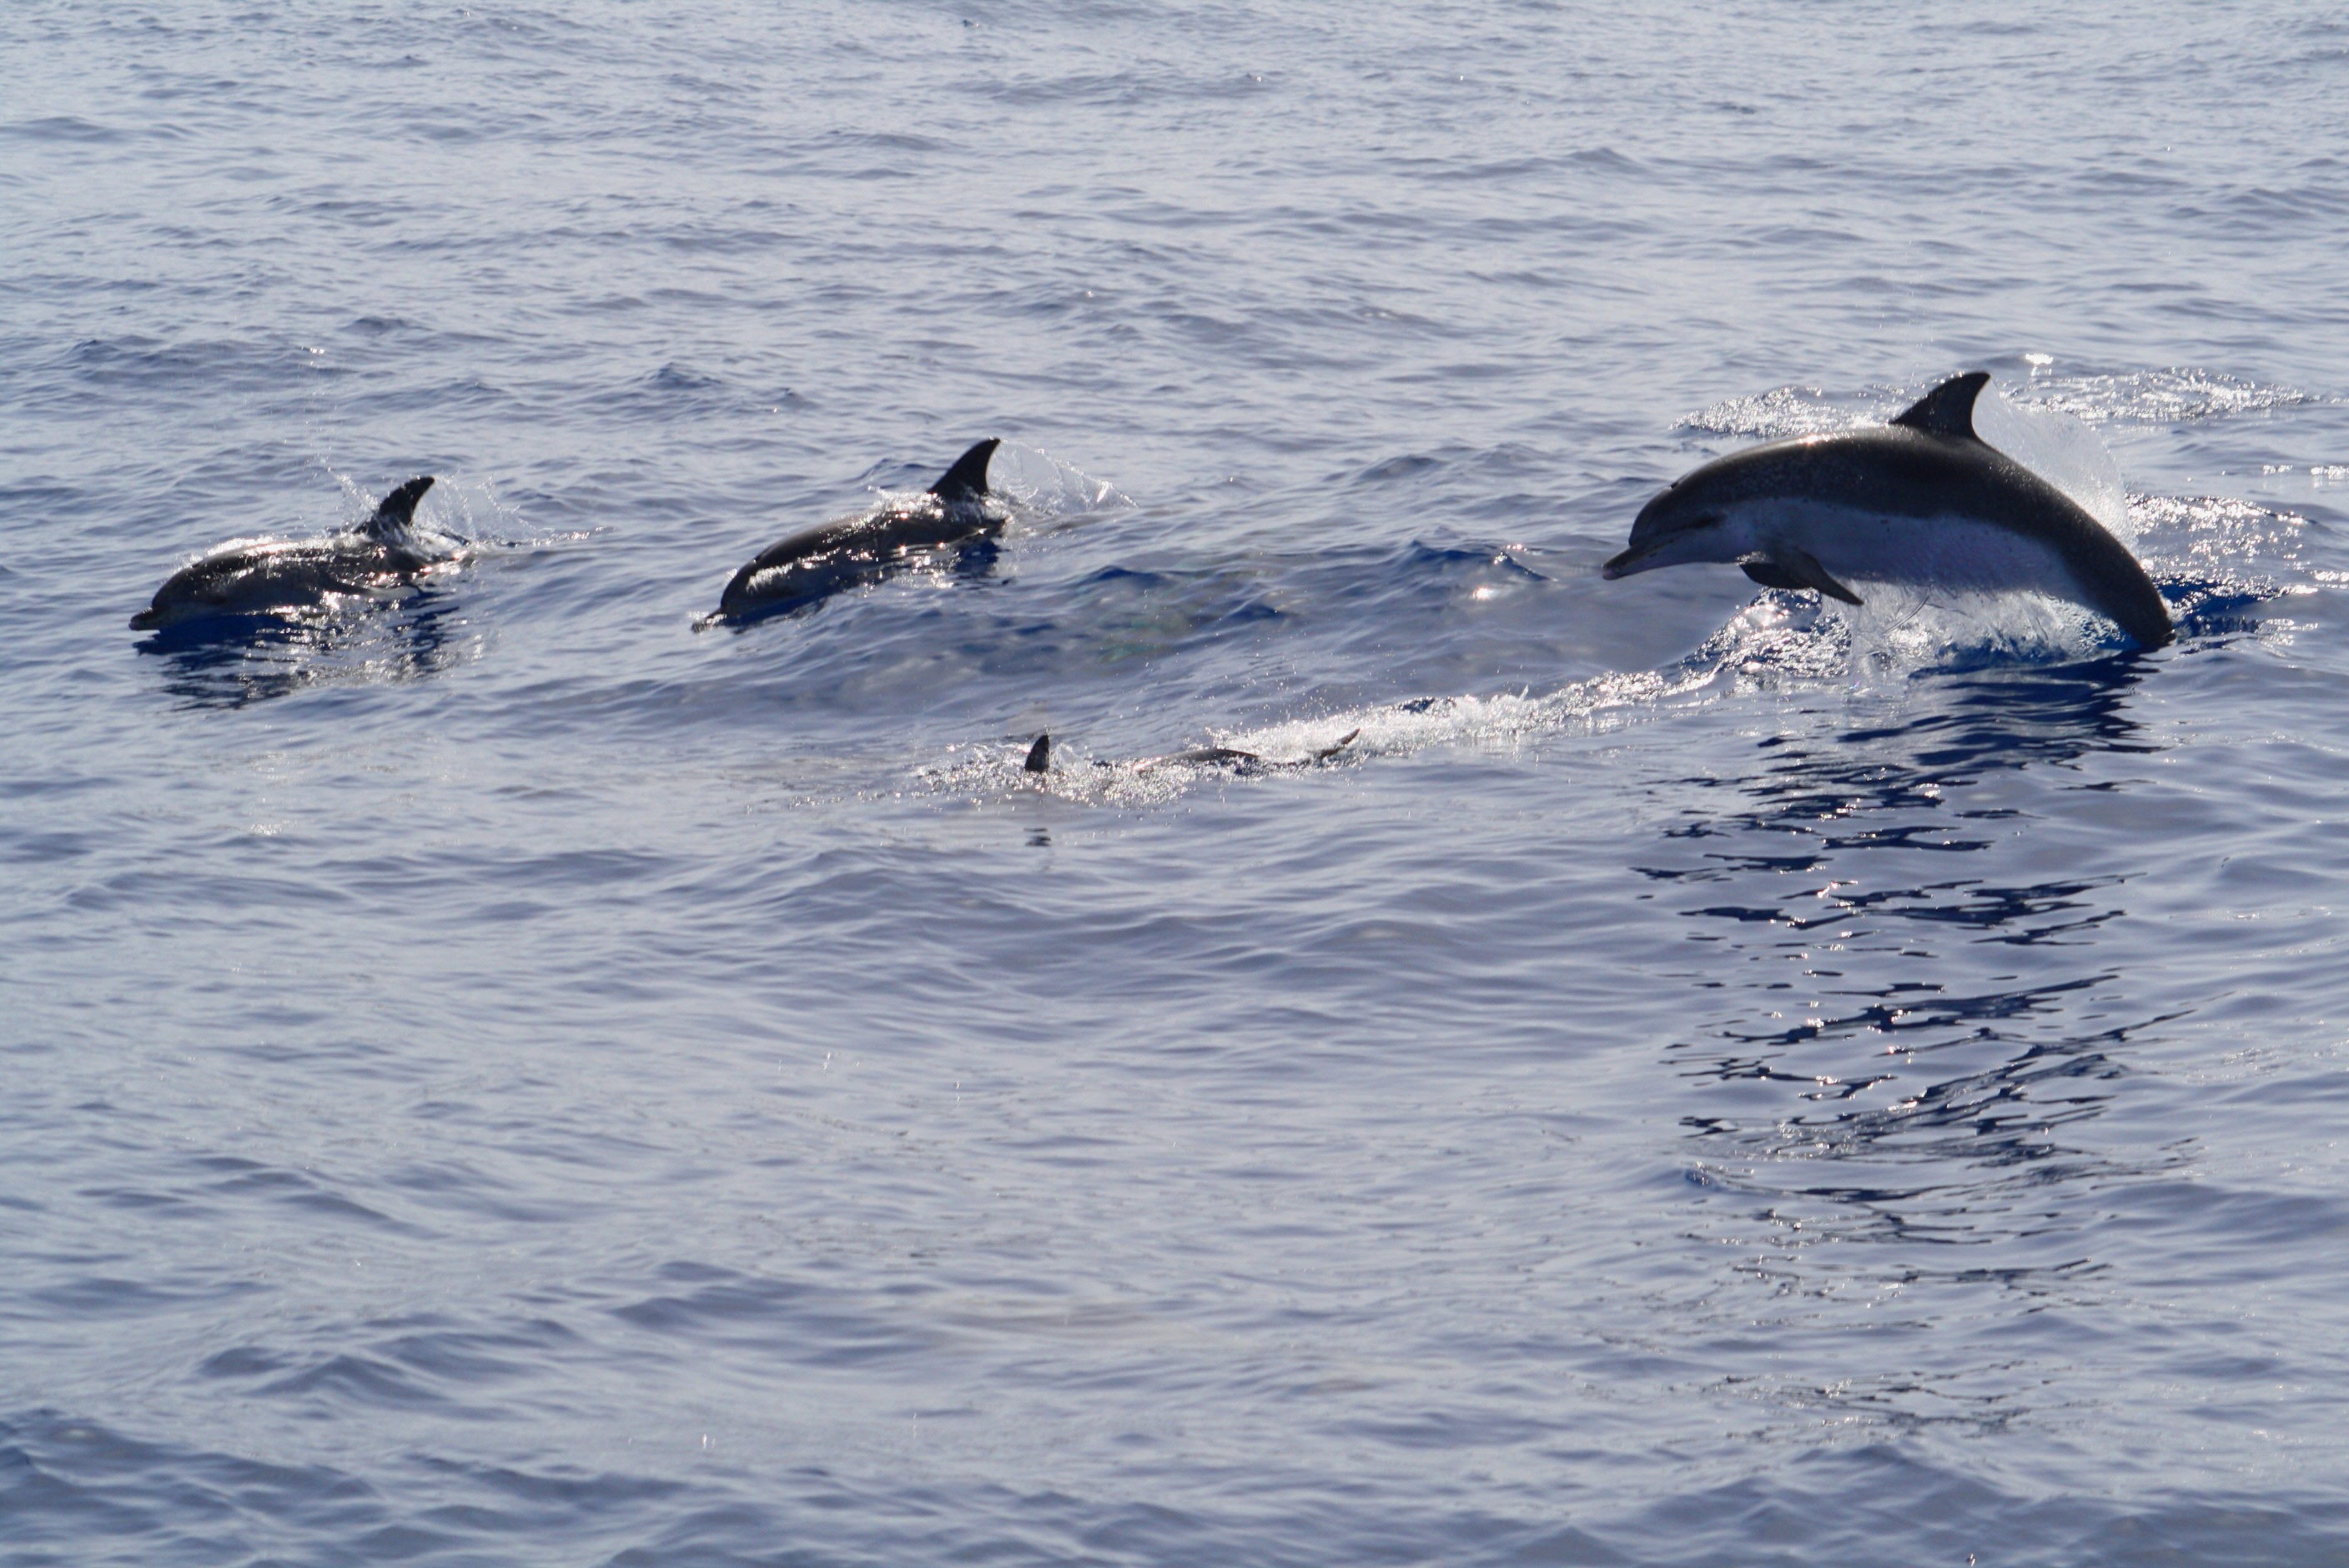
sea, ocean, jump, mammal, pinball, vertebrate, dolphin, dolphins, meeresbewohner, marine mammals, marine mammal, delphinidae, spinner dolphin, whales dolphins and porpoises, common bottlenose dolphin, short beaked common dolphin, striped dolphin